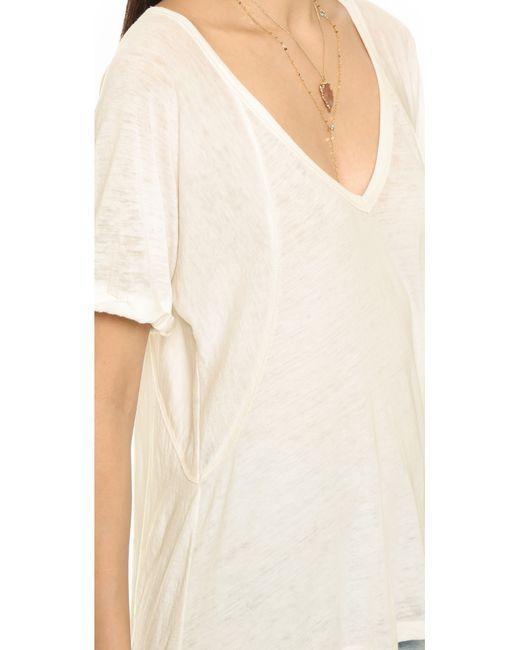
Bluse aus weichem Baumwollstoff, beige Farbe, weiter V-Ausschnitt, kurze Ärmel, ideal für den Sommer, lässiger Stil